Korotkoff sounds

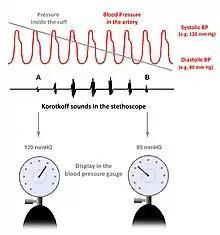
Blood pressure measurement using the auscultatory method based on the (first) Korotkoff-sound

Korotkoff sounds are the sounds that medical personnel listen for when they are taking blood pressure using a non-invasive procedure. They are named after Nikolai Korotkov, a Russian physician who discovered them in 1905, when he was working at the Imperial Medical Academy in St. Petersburg, the Russian Empire.